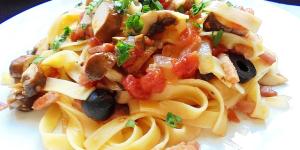
tagliatellle alla boscaiola